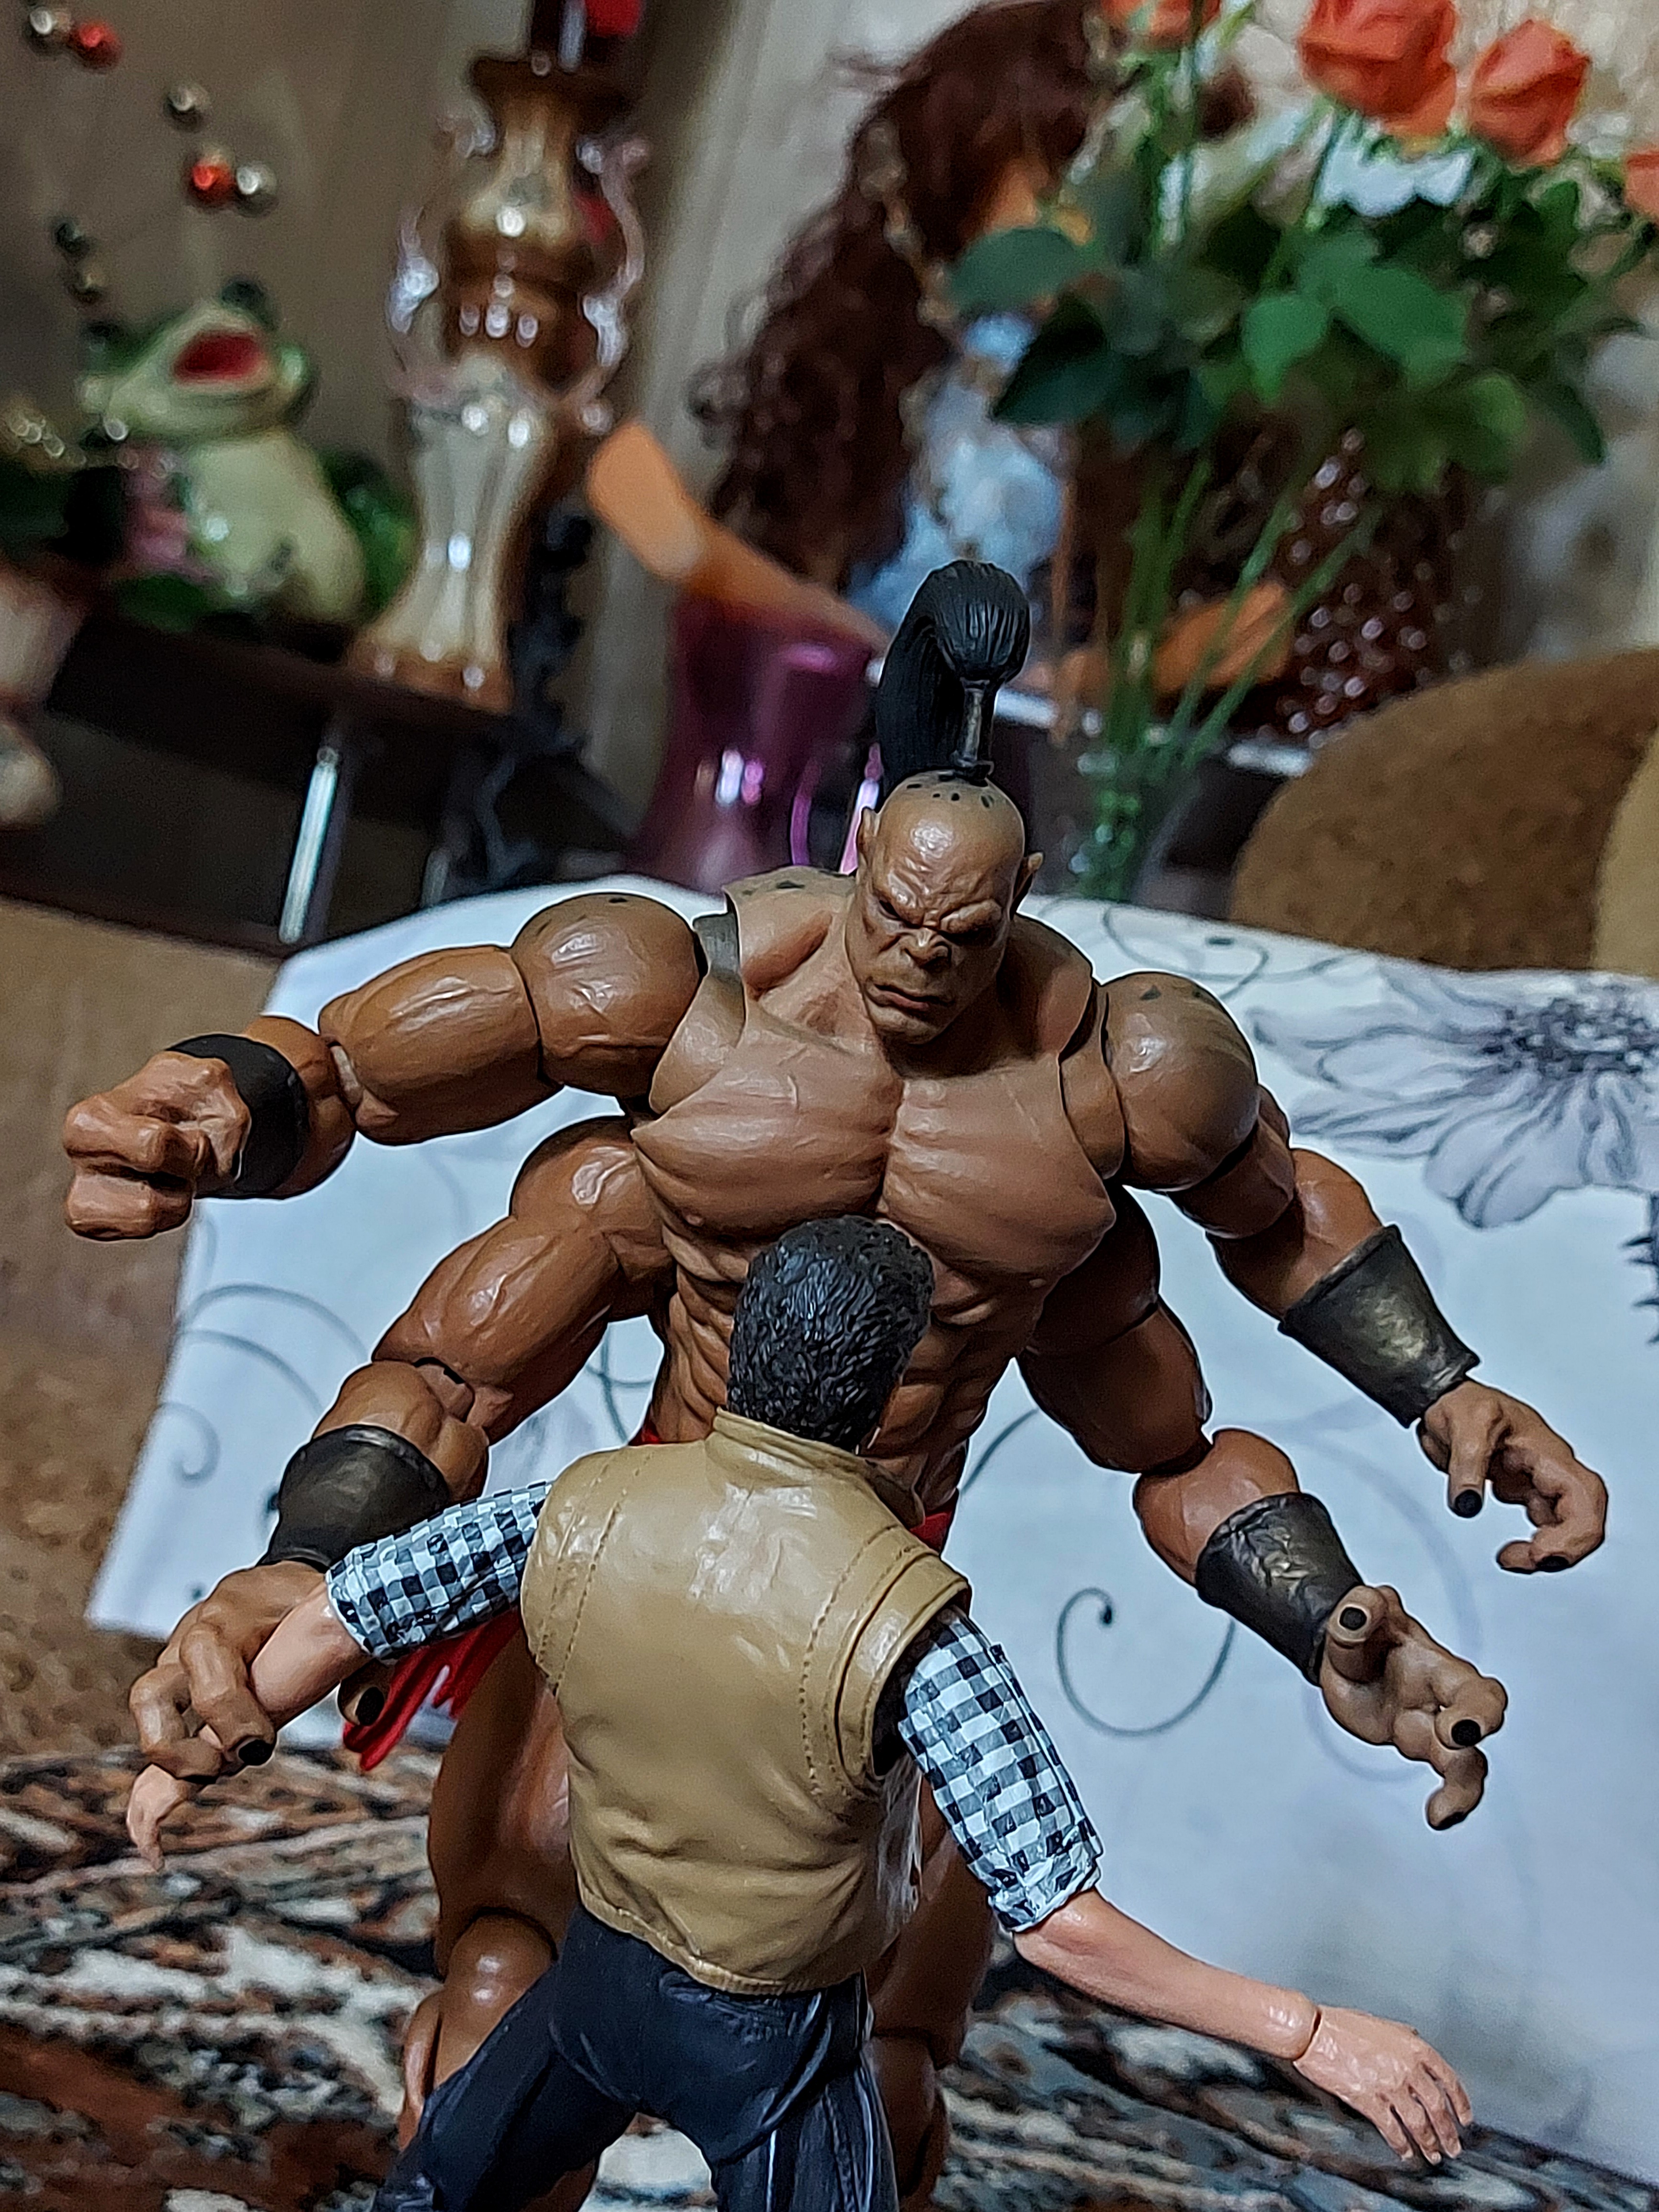
Shokan, storm, collectibles, warrior, fighter, action, figure, green, toy, plant, houseplant, shorts, event, flowerpot, art, competition event, metal, collectable, chest, fictional character, Barechested, sports, championship, sculpture, machine, action figure, soil, flesh